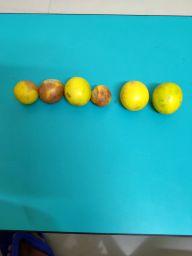
Fruit: Lemon
Quality: Mixed